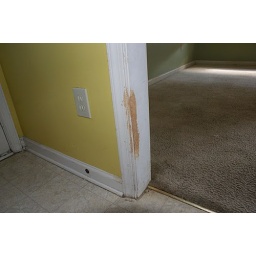
animal damaged and dirty trim and floors. Also note the condition of the carpet in the dining room.